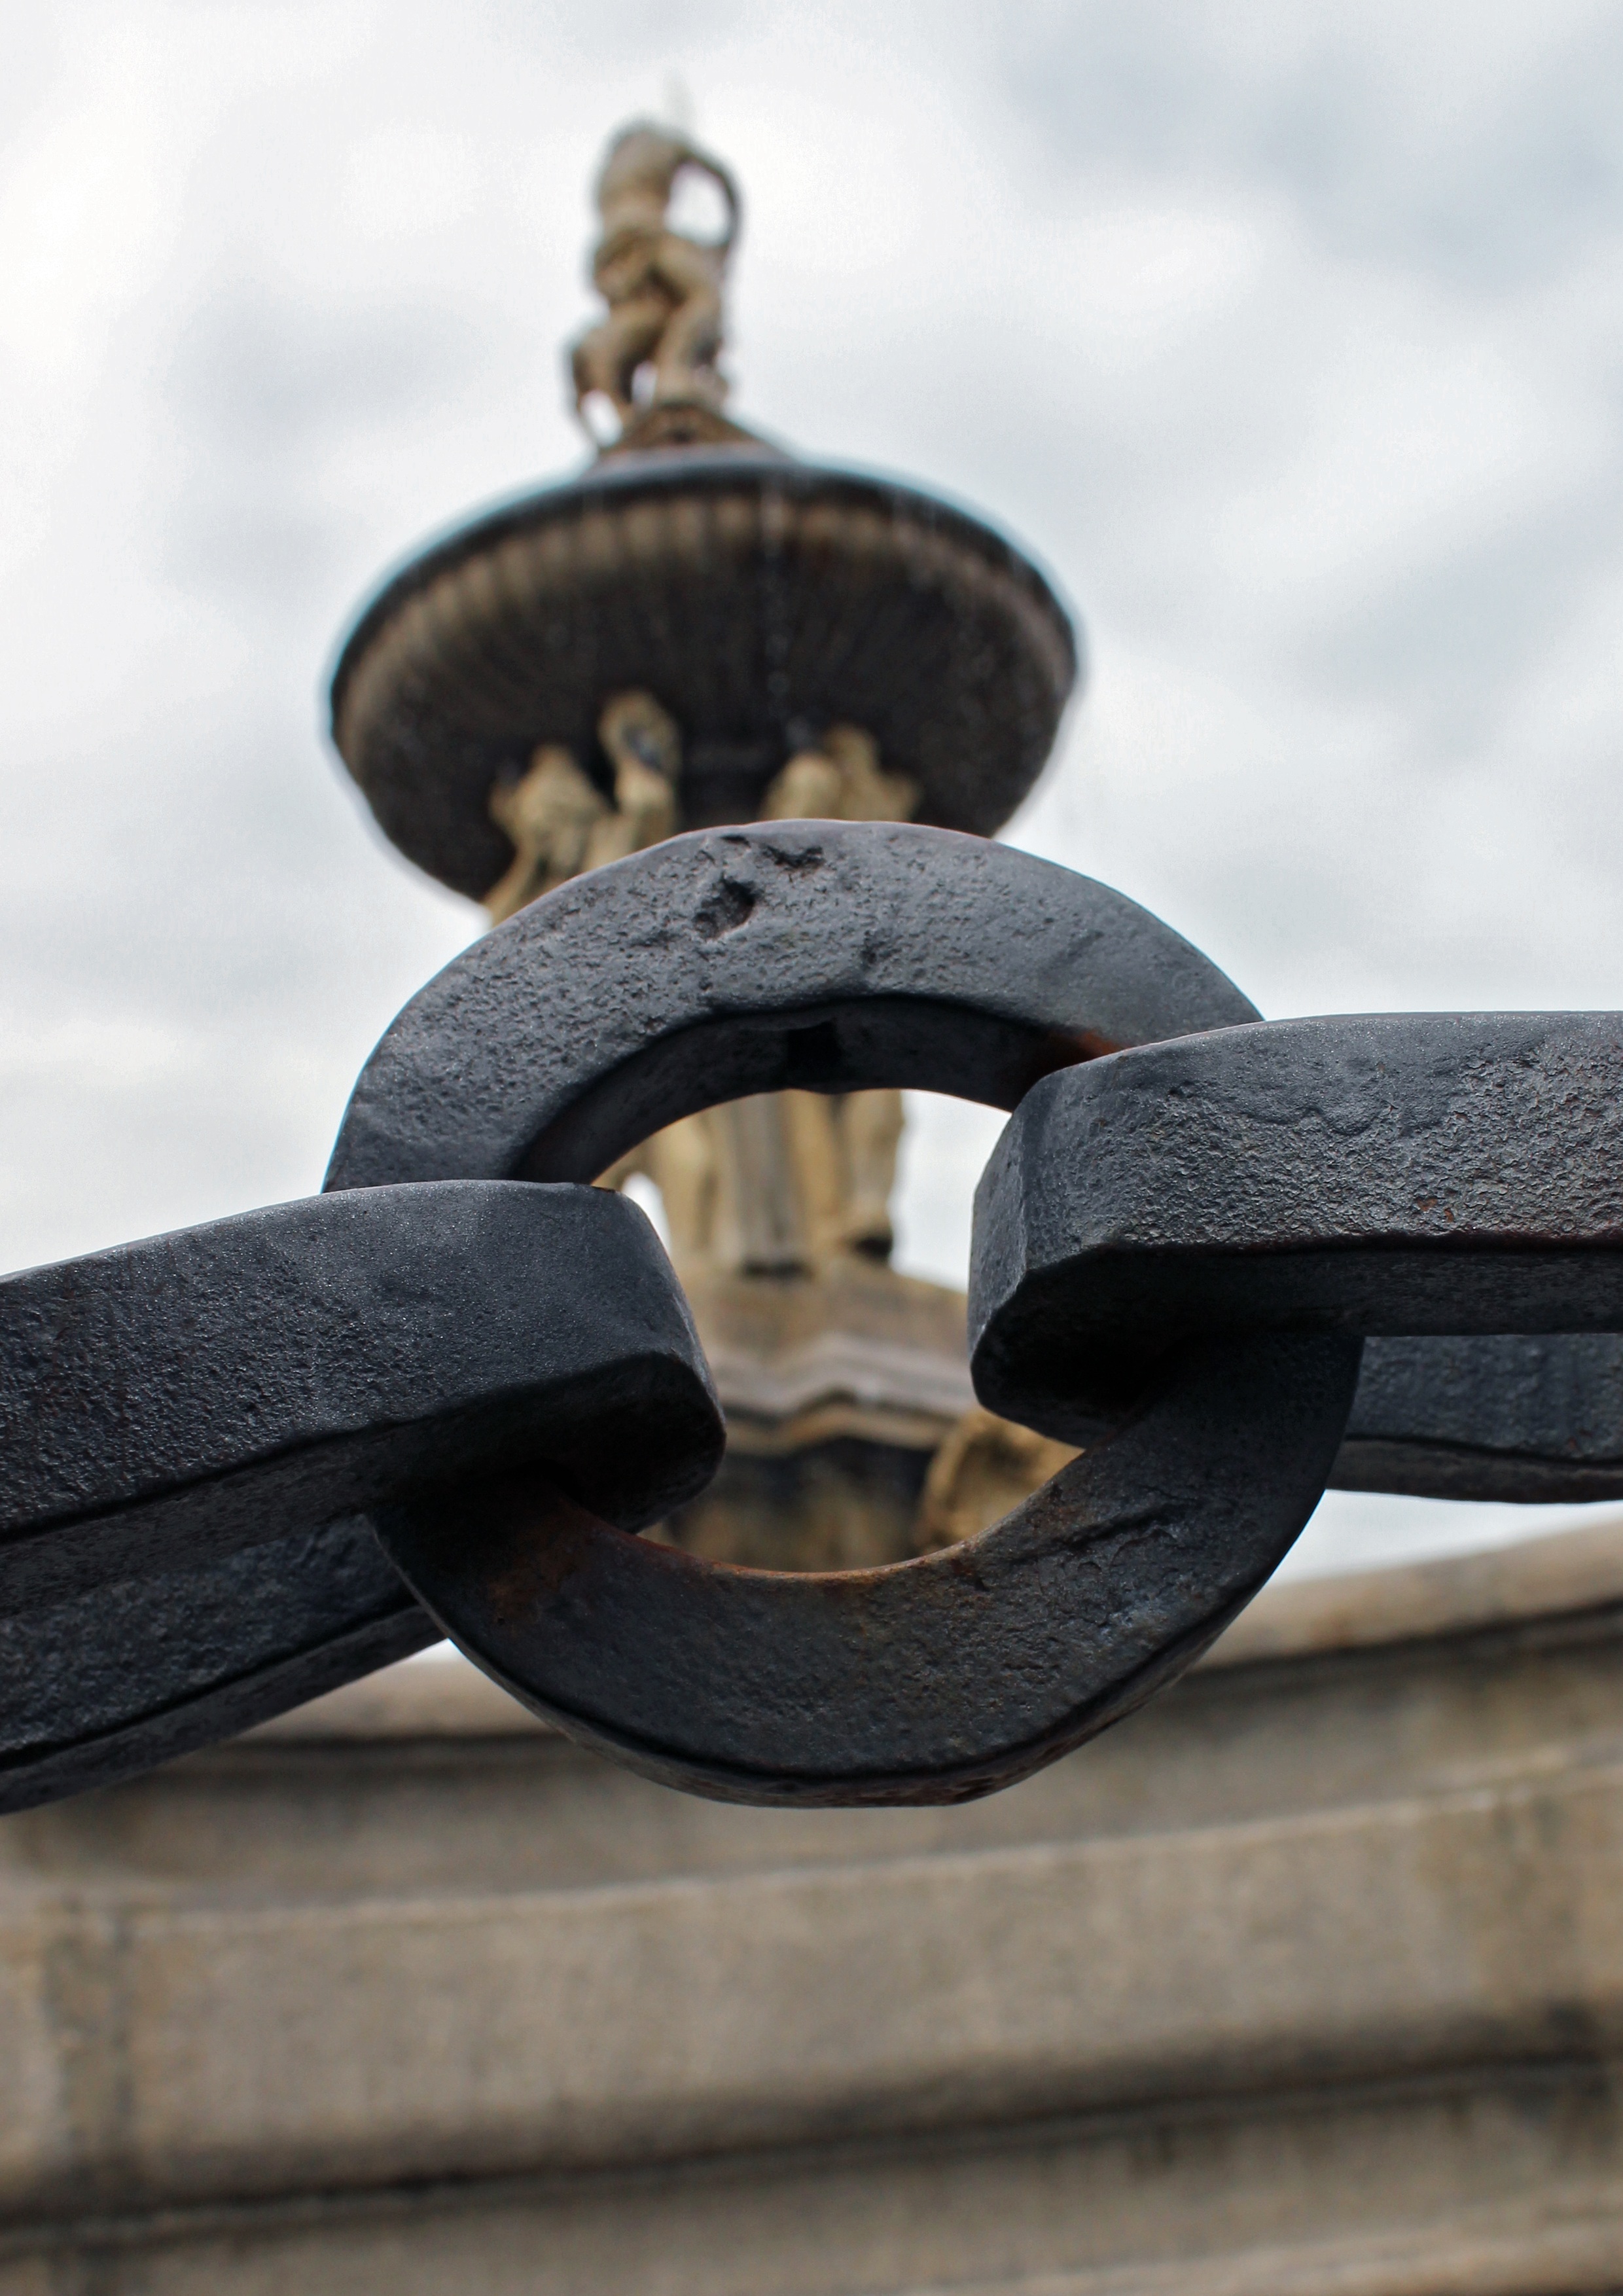
wood, chain, city, statue, blue, black, sculpture, fountain, iron, man made object